Government of Puducherry

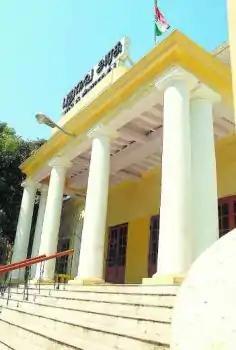
Puducherry Legislative Assembly Building

The Madras High Court is the court for this territory, which is the same for Tamil Nadu. It is a court of record and has all the powers of such a court including the authority to punish an individual for contempt of court. Like all other High Courts of India, this court also consists of a Chief Justice and other judges who are appointed by the President of India. Every judge including the Chief Justice is appointed by the President of India by Warrant under his hand and seal. Every permanent and additional judge will continue in office until the age of 62.